Richard M. Berman

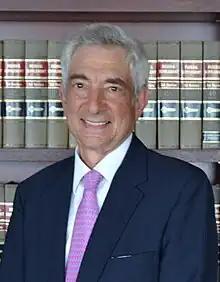

Richard M. Berman (born September 18, 1948) is a senior United States district judge of the United States District Court for the Southern District of New York.